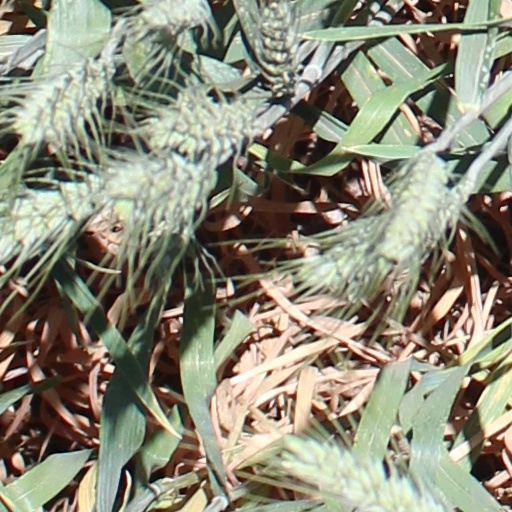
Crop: wheat